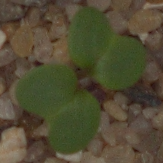
Label: charlock